Kaun Banega Crorepati

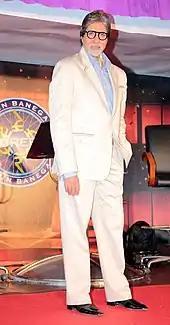
Amitabh Bachchan at KBC-5 Press Meet

Amitabh Bachchan returned to host the fifth season which premiered on 15 August 2011 on Indian Independence Day and ended on 17 November 2011. It was again aired four days a week. Compared to the previous season, there was only one major gameplay change: there was only a single milestone (the Padao) that the contestant chose. The tagline used for the season was "Koi Bhi Insaan Chota Nahi Hota" ( Literally: "No person is inferior"). This season was generally viewed as the most popular show on Indian television in 2011.